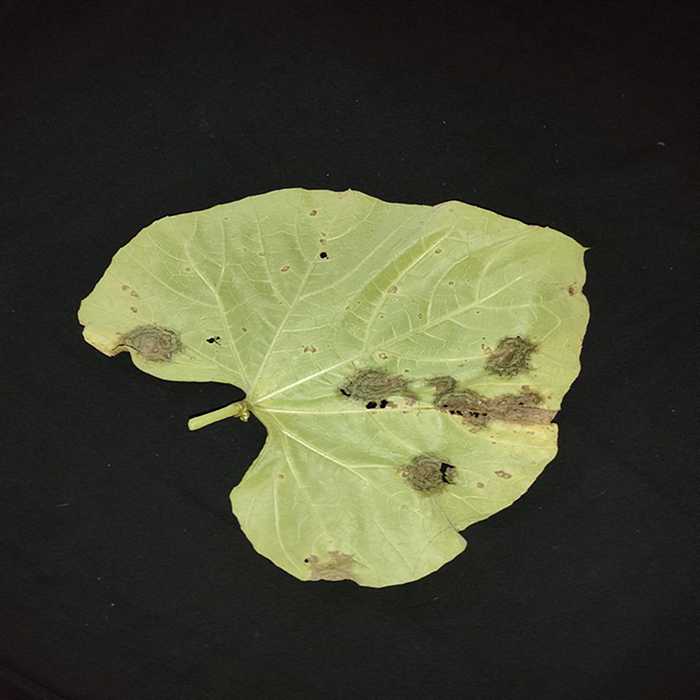
Plant: Bottle gourd
Label: Downey mildew